Lochnagar mine

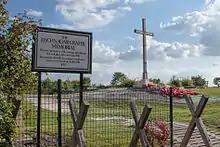

The Lochnagar mine consisted of two chambers with a shared access tunnel. The shaft was sunk in the communication trench called Lochnagar Street. After the Black Watch had arrived at La Boisselle at the end of July 1915, many fortifications, originally dug by the French, had been given Scottish names. The Lochnagar mine probably had the first deep incline shaft, which sloped from to a depth of about see map. The tunnel was begun behind the British front line and away from the German front line. Starting from the inclined shaft, about below ground, a gallery was driven towards the German lines. For silence, the tunnellers used bayonets with spliced handles and worked barefoot on a floor covered with sandbags. Flints were carefully prised out of the chalk and laid on the floor; if the bayonet was manipulated two-handed, an assistant caught the dislodged material. Spoil was placed in sandbags and passed hand-by-hand along a row of miners sitting on the floor and stored along the side of the tunnel, later to be used to tamp the charge.